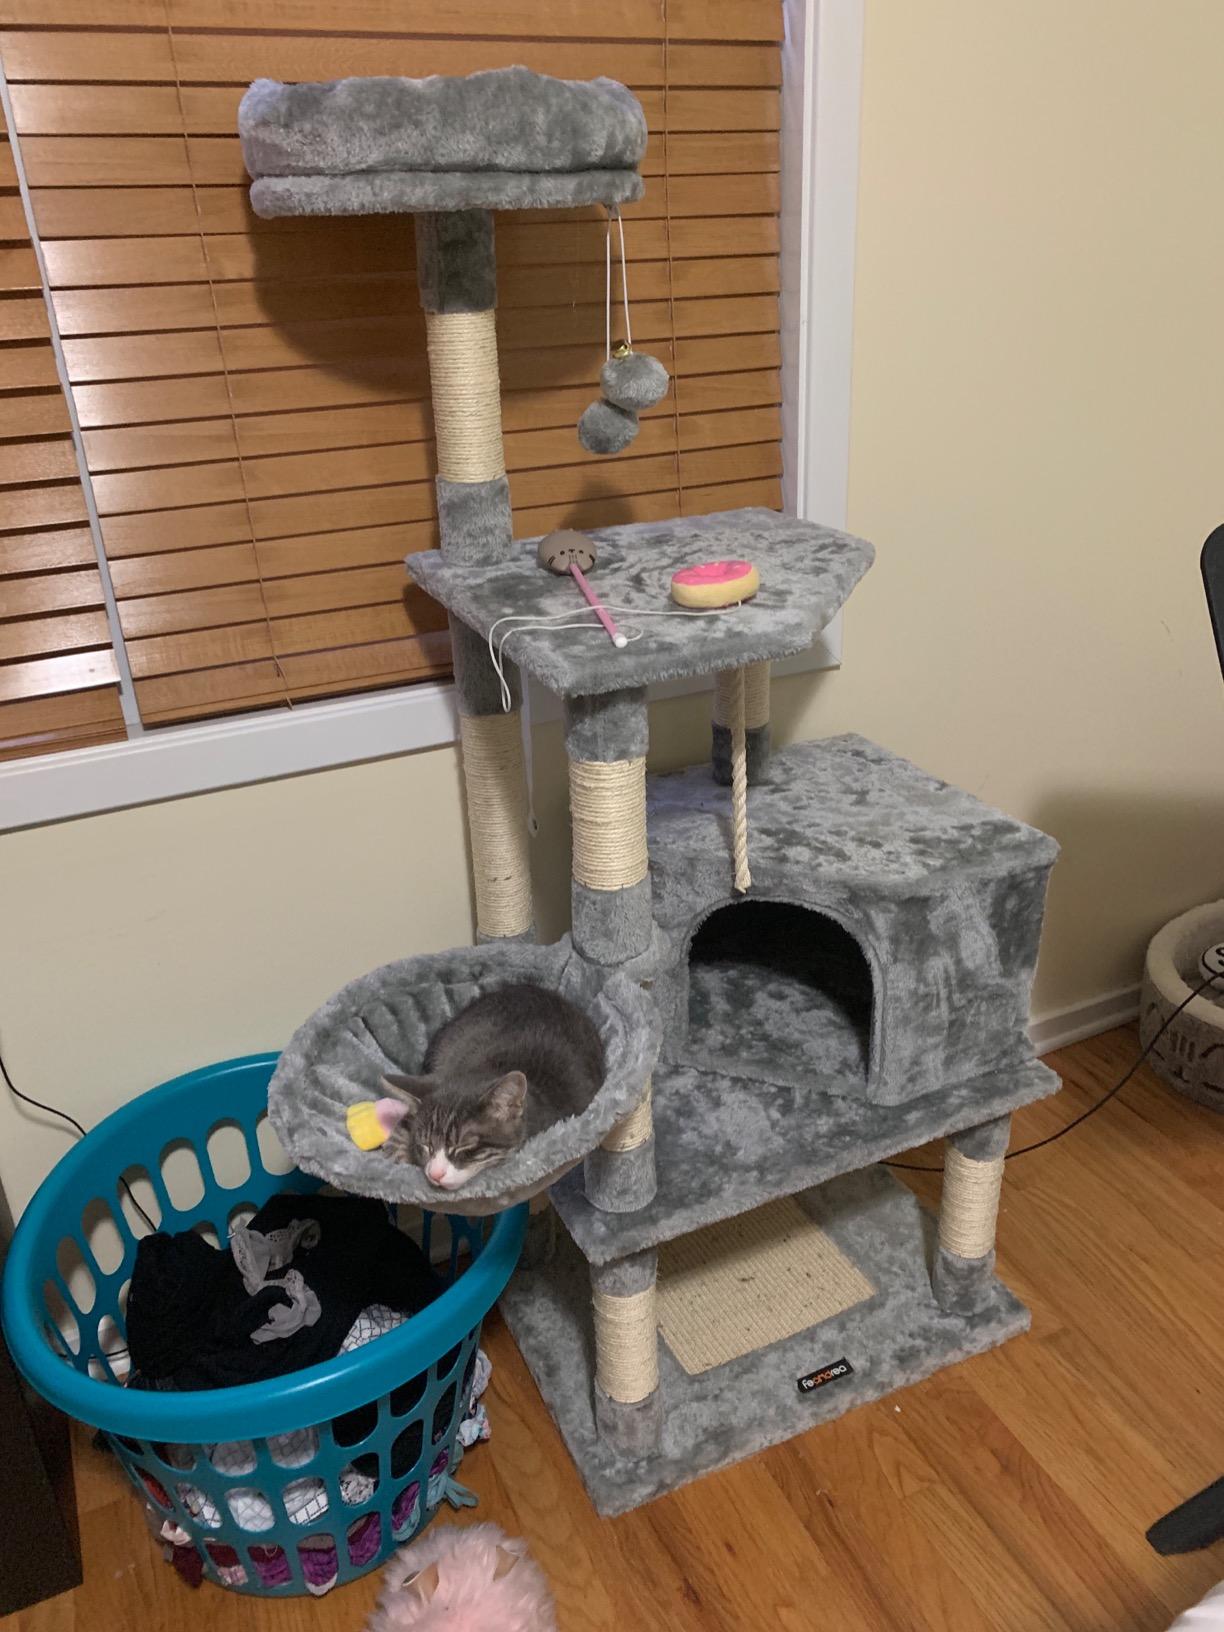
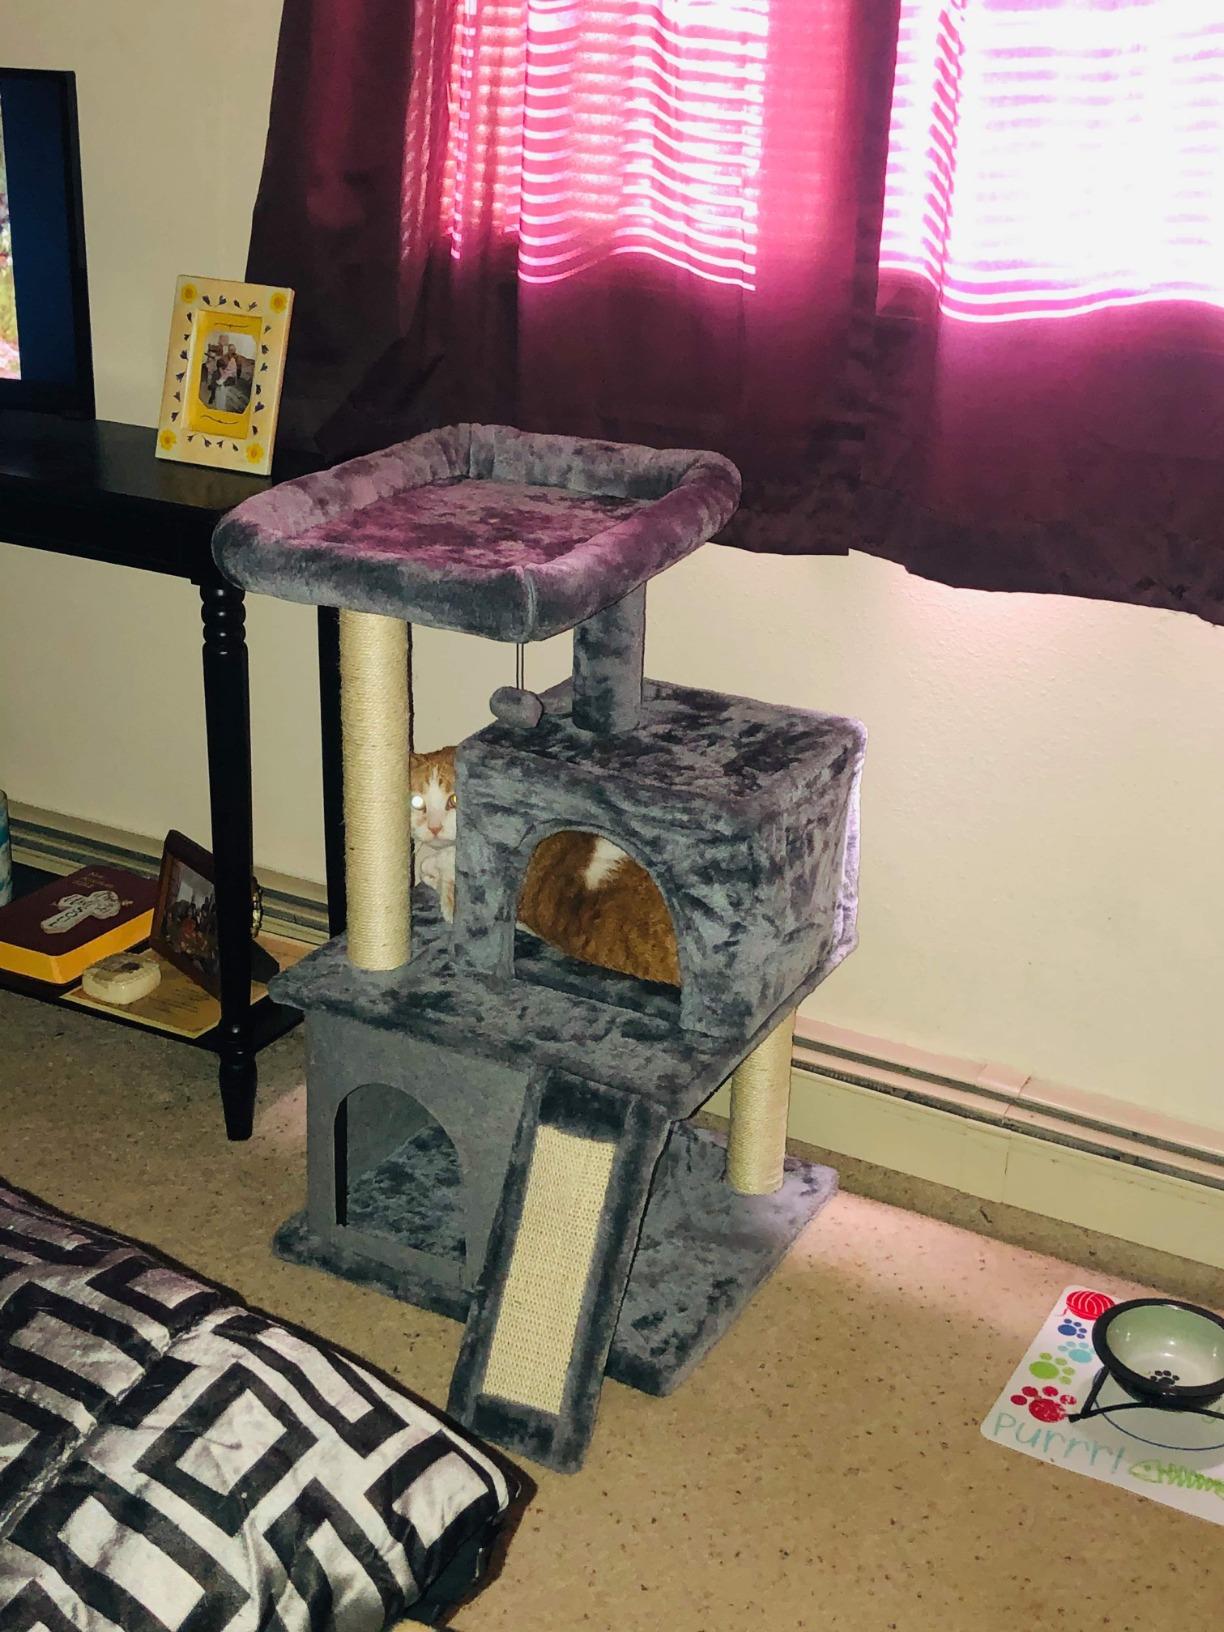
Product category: items_cat tree
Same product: no